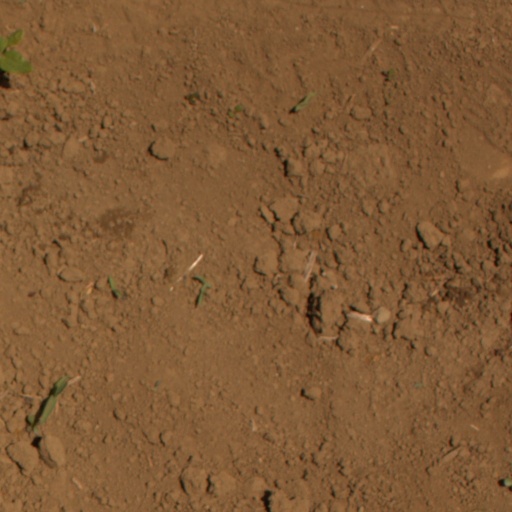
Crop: Jerusalem artichoke